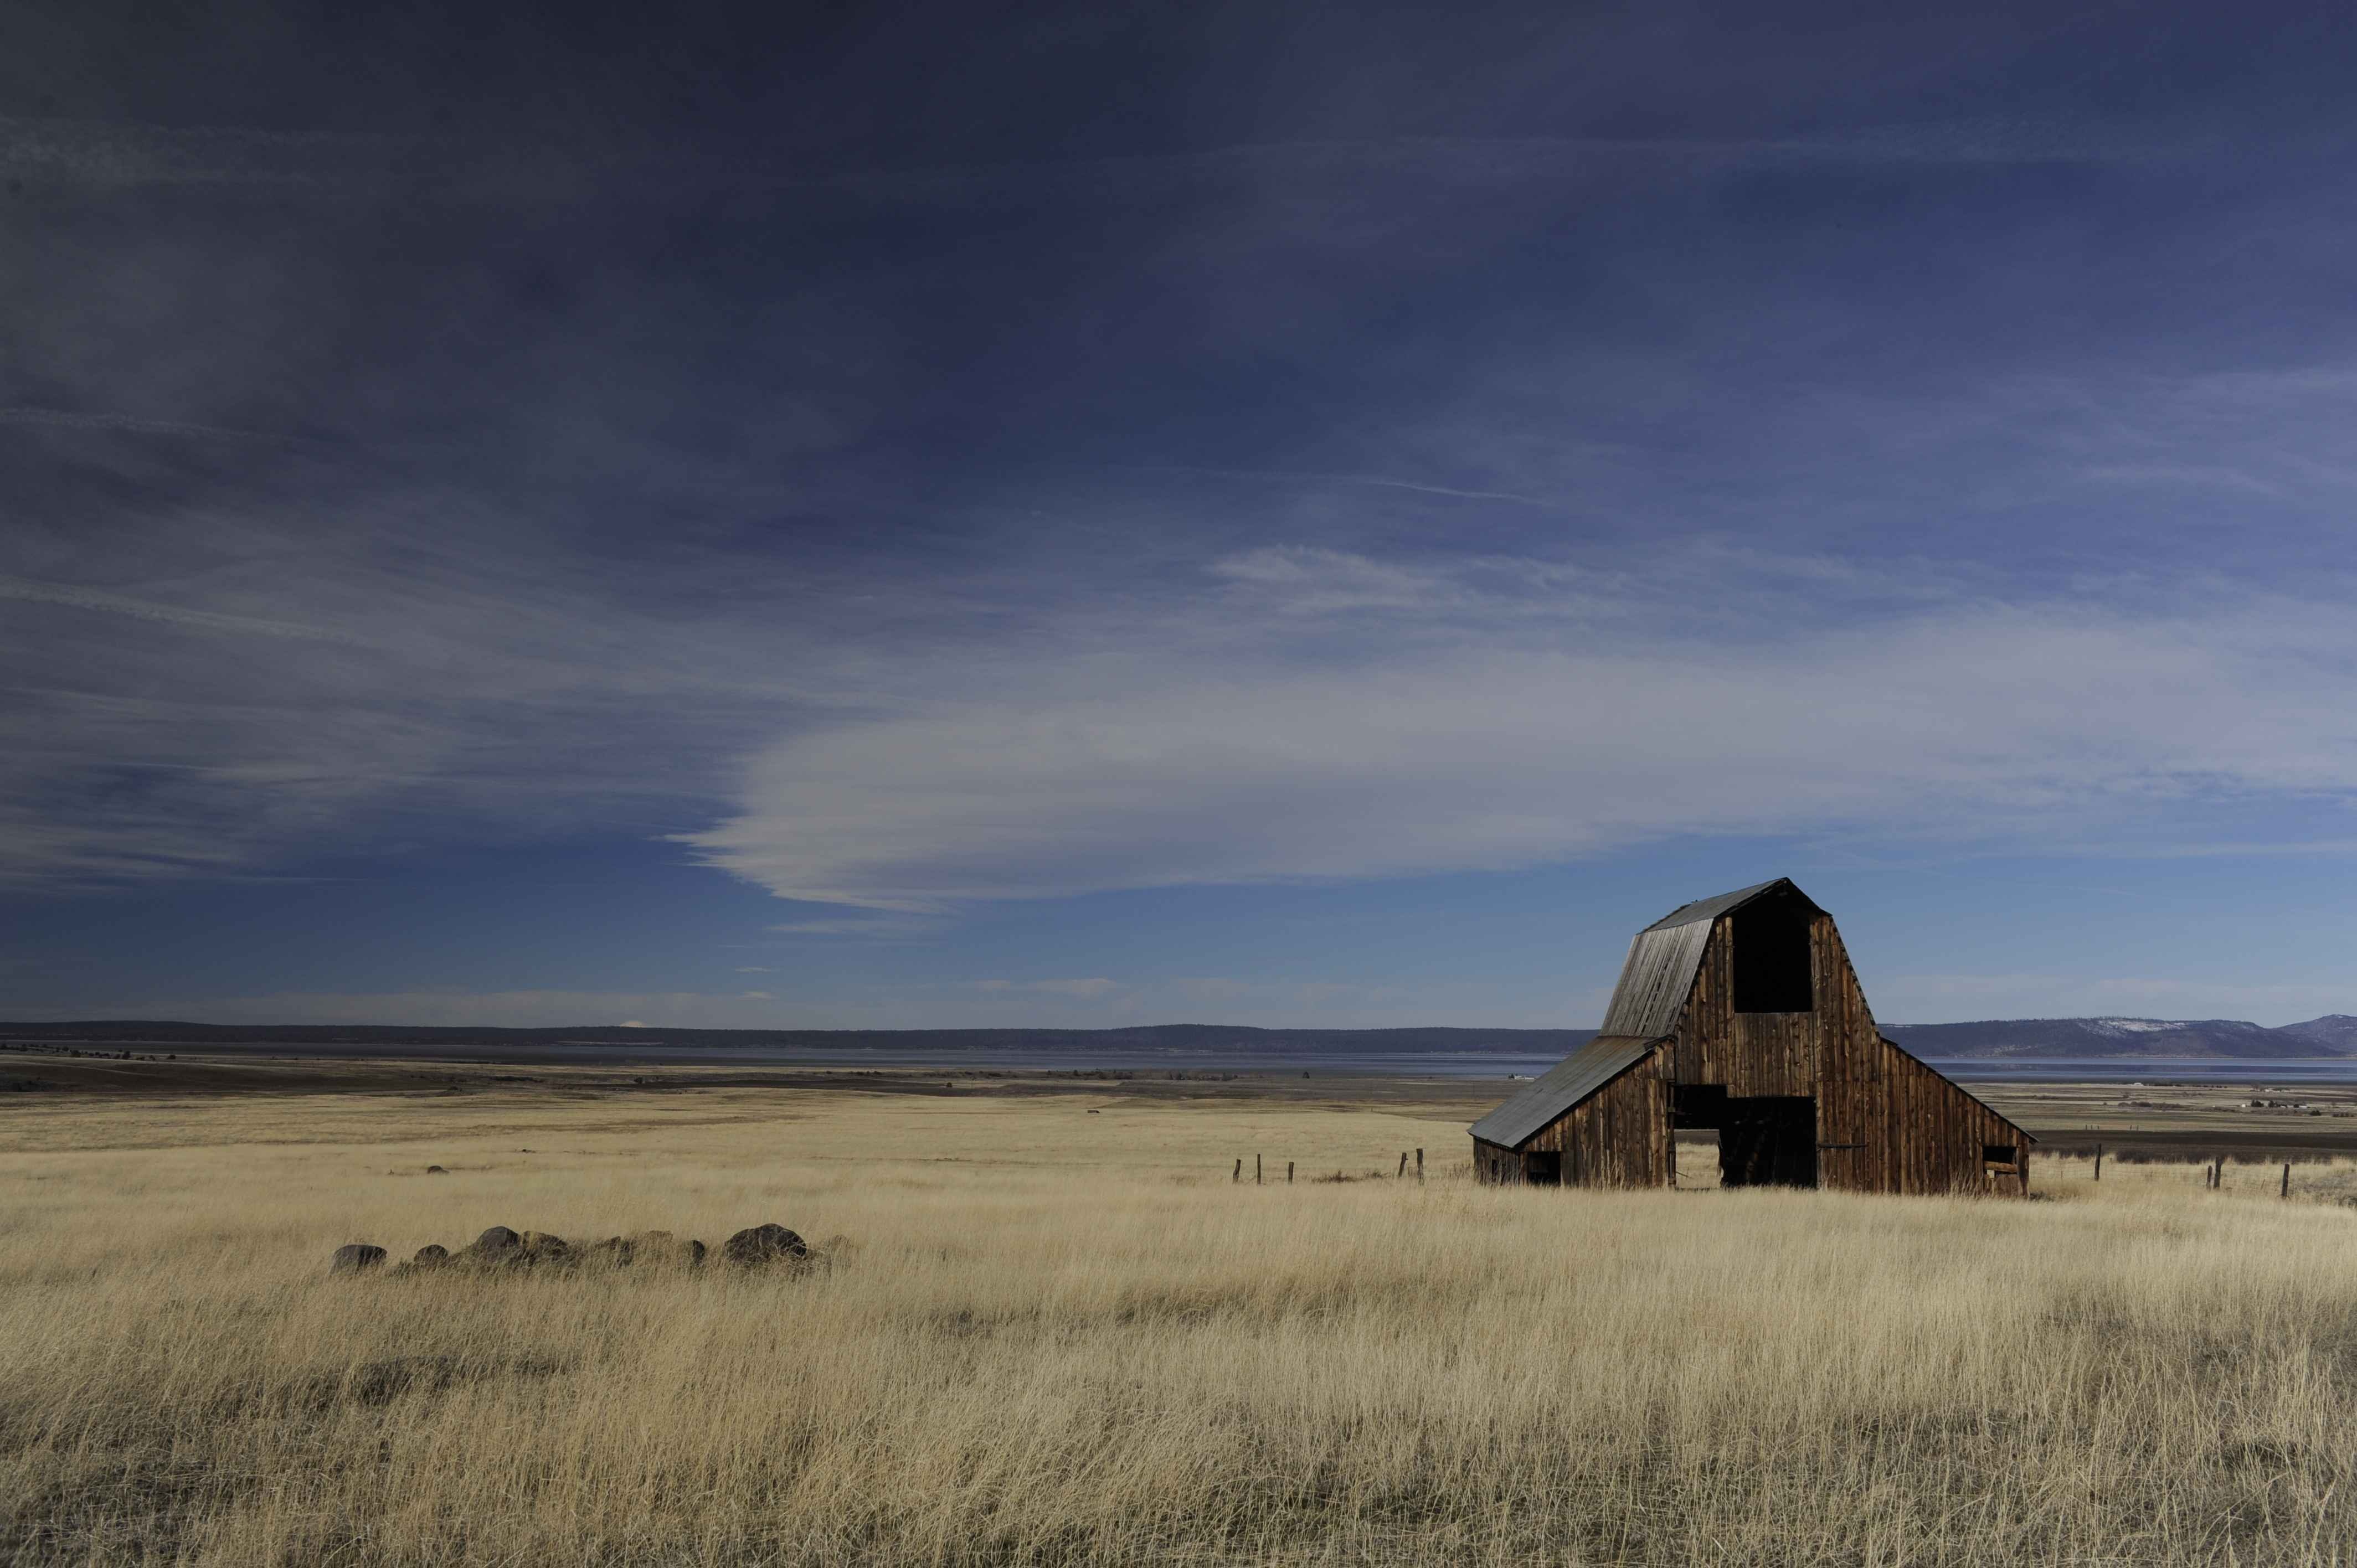
landscape, nature, sand, horizon, wilderness, mountain, cloud, sky, field, prairie, countryside, morning, hill, desert, wind, barn, dawn, scenic, scenery, blue, savanna, plain, farmland, outdoors, clouds, grassland, badlands, landscapes, plateau, scene, habitat, ecosystem, steppe, rural area, natural environment, aeolian landform, ecoregion